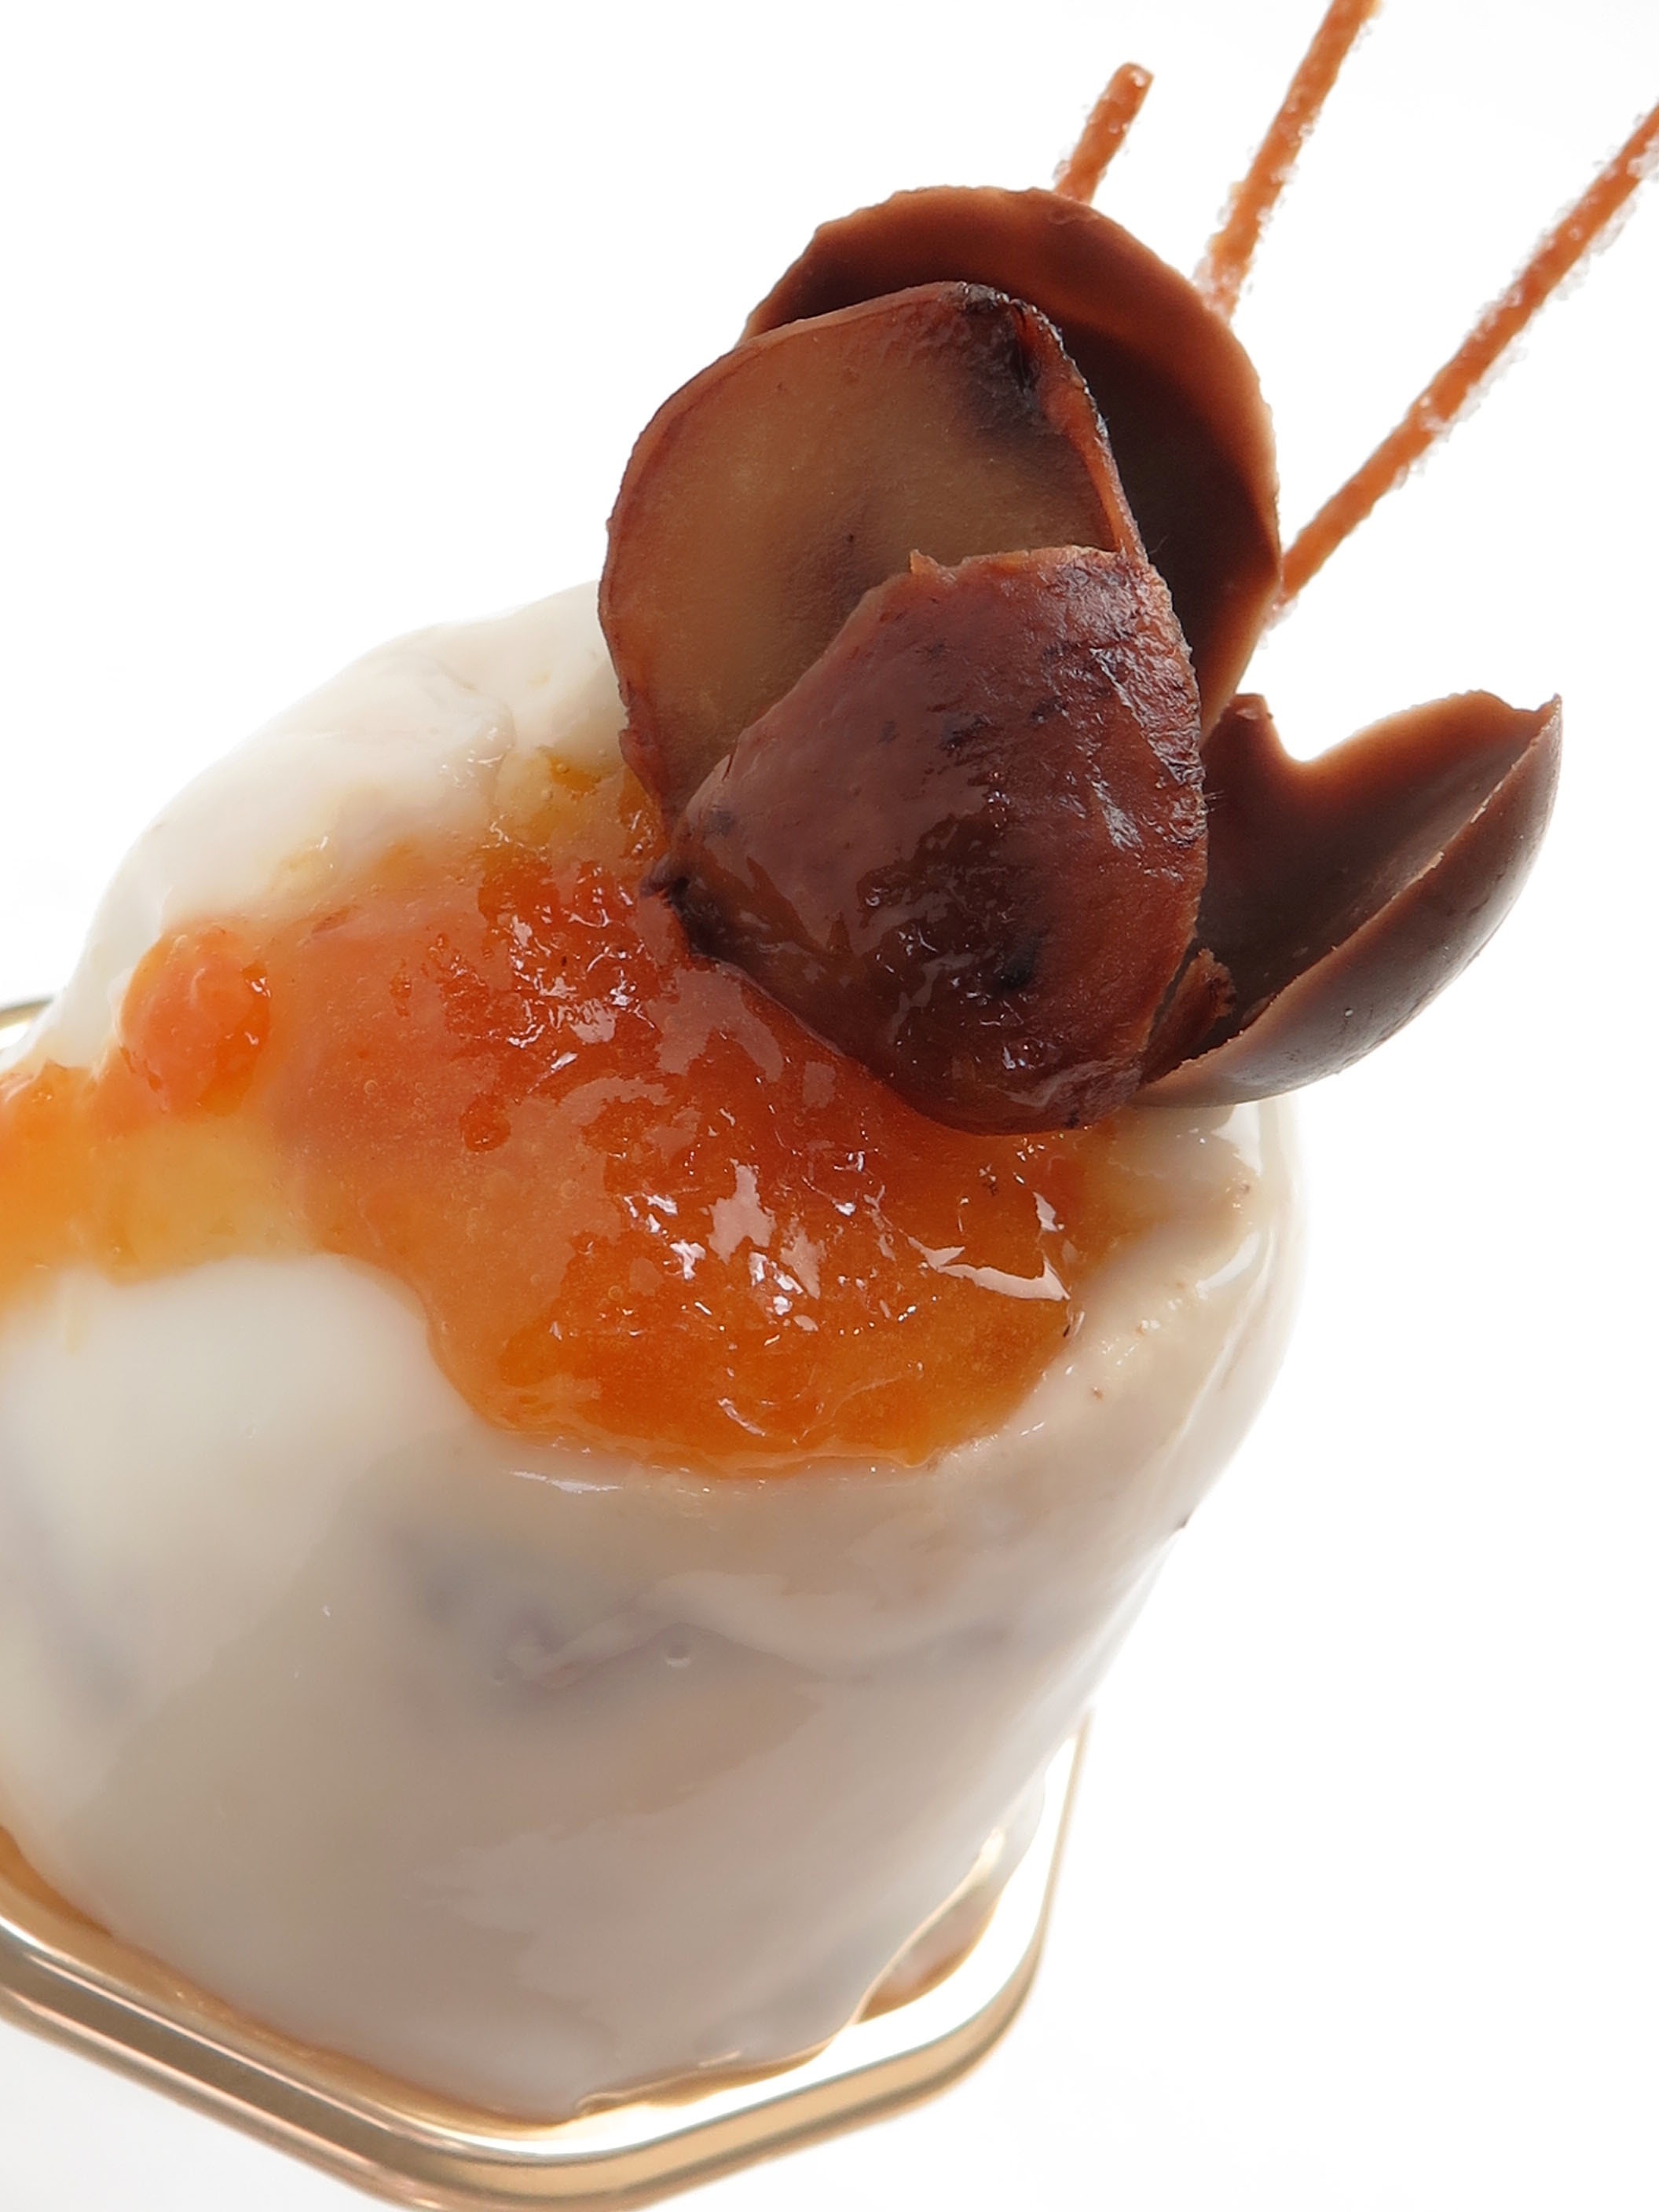
fruit, sweet, dish, food, produce, autumn, chocolate, ice cream, dessert, cuisine, cake, apricot, sugar, candy, marron, chestnut, flavor, suites, france confectionery